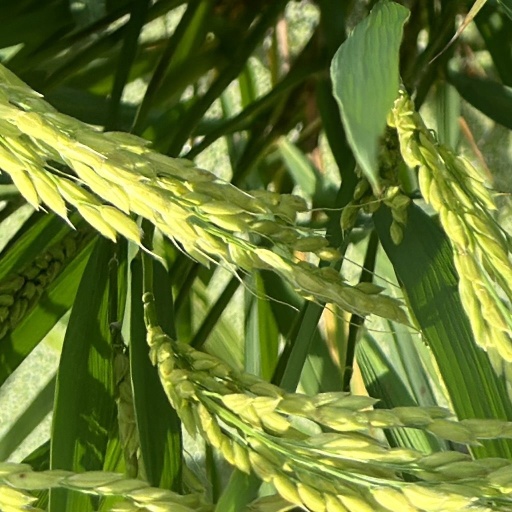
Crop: rice